May Shin

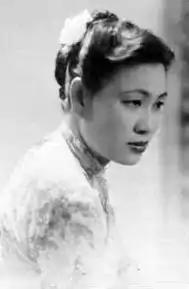
Shin in the 1920s

May Shin (10 March 1917 – 3 September 2008) was a Burmese actress and singer, who was popular from the 1930s to the 1950s.